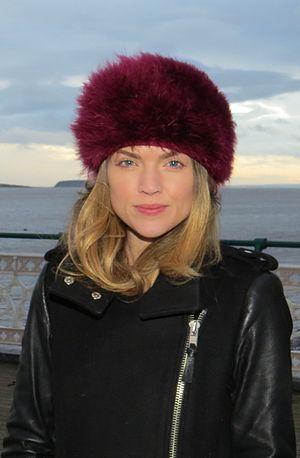
Erin Richards est une actrice de cinéma et de télévision britannique.